Omar Deghayes

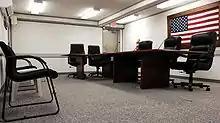
Hearing room where Guantanamo captive's annual Administrative Review Board hearings convened for captives whose CSRT had determined they were an "enemy combatant".

Detainees found to be "enemy combatants" were scheduled to have their dossier reviewed at annual Administrative Review Board hearings. The Administrative Review Boards were to determine whether a detainee should continue to be detained by the United States, because they continued to pose a threat, be repatriated to the custody of their home country, or set free.